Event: Nepal Earthquake
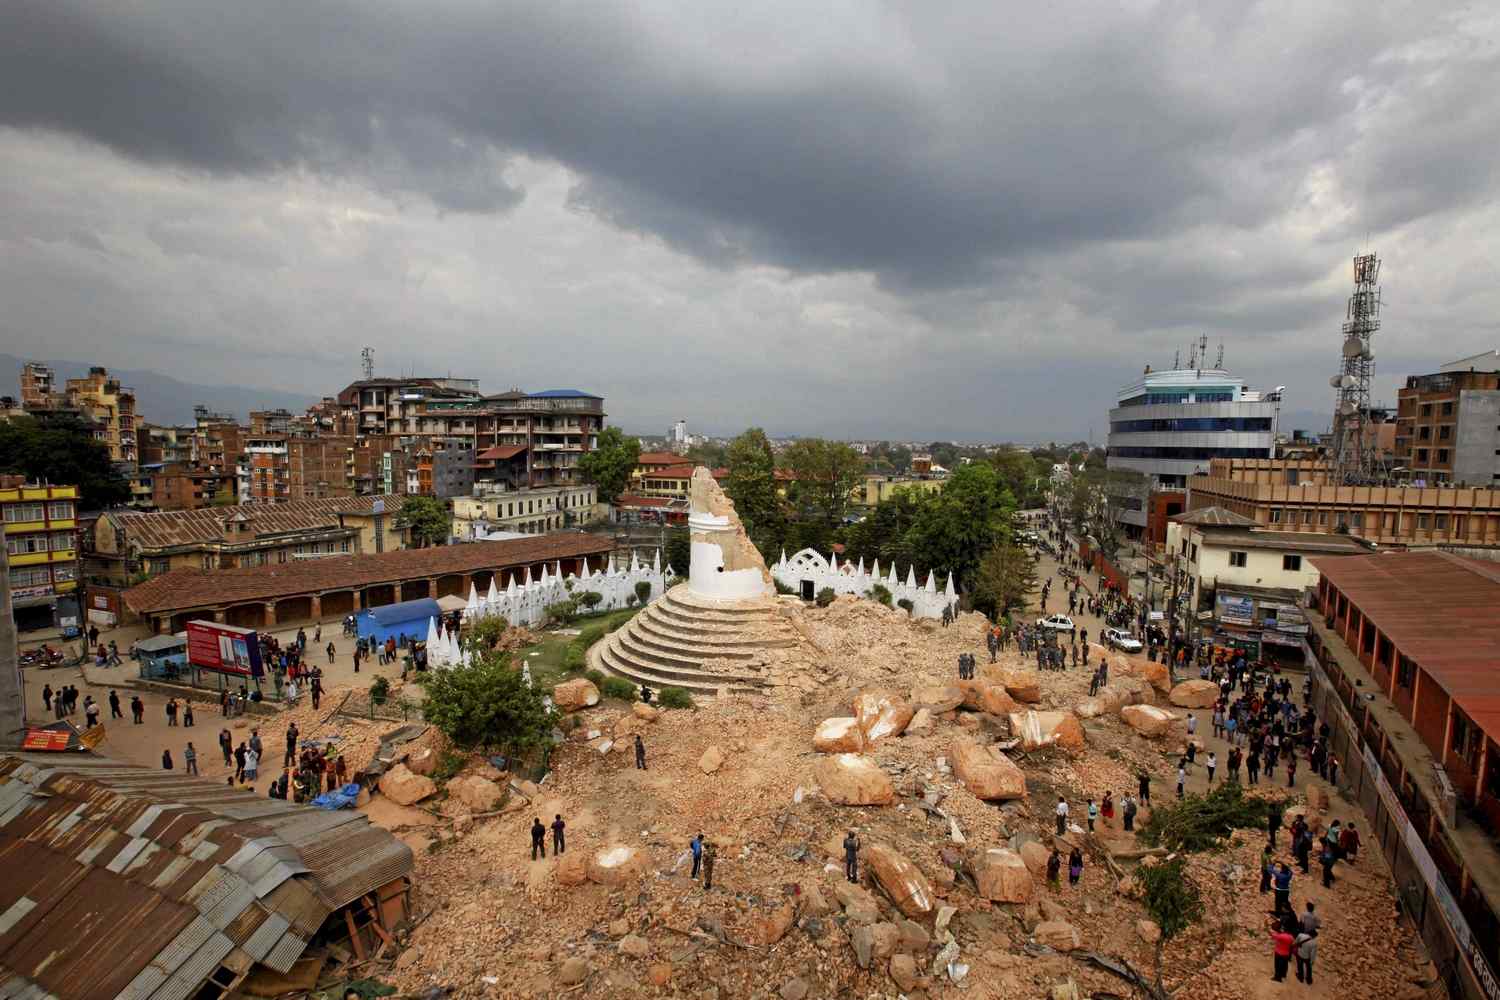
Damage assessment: damage